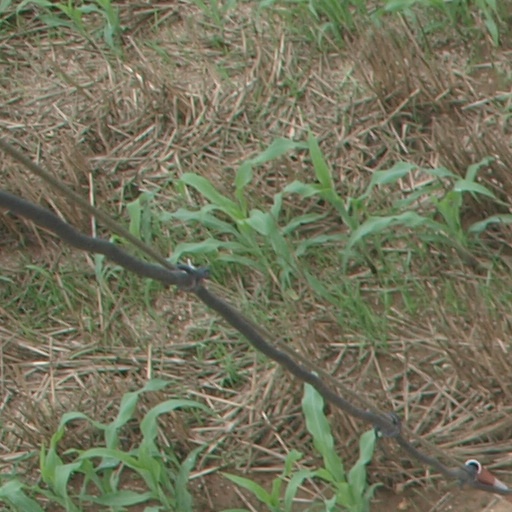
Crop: maize; corn